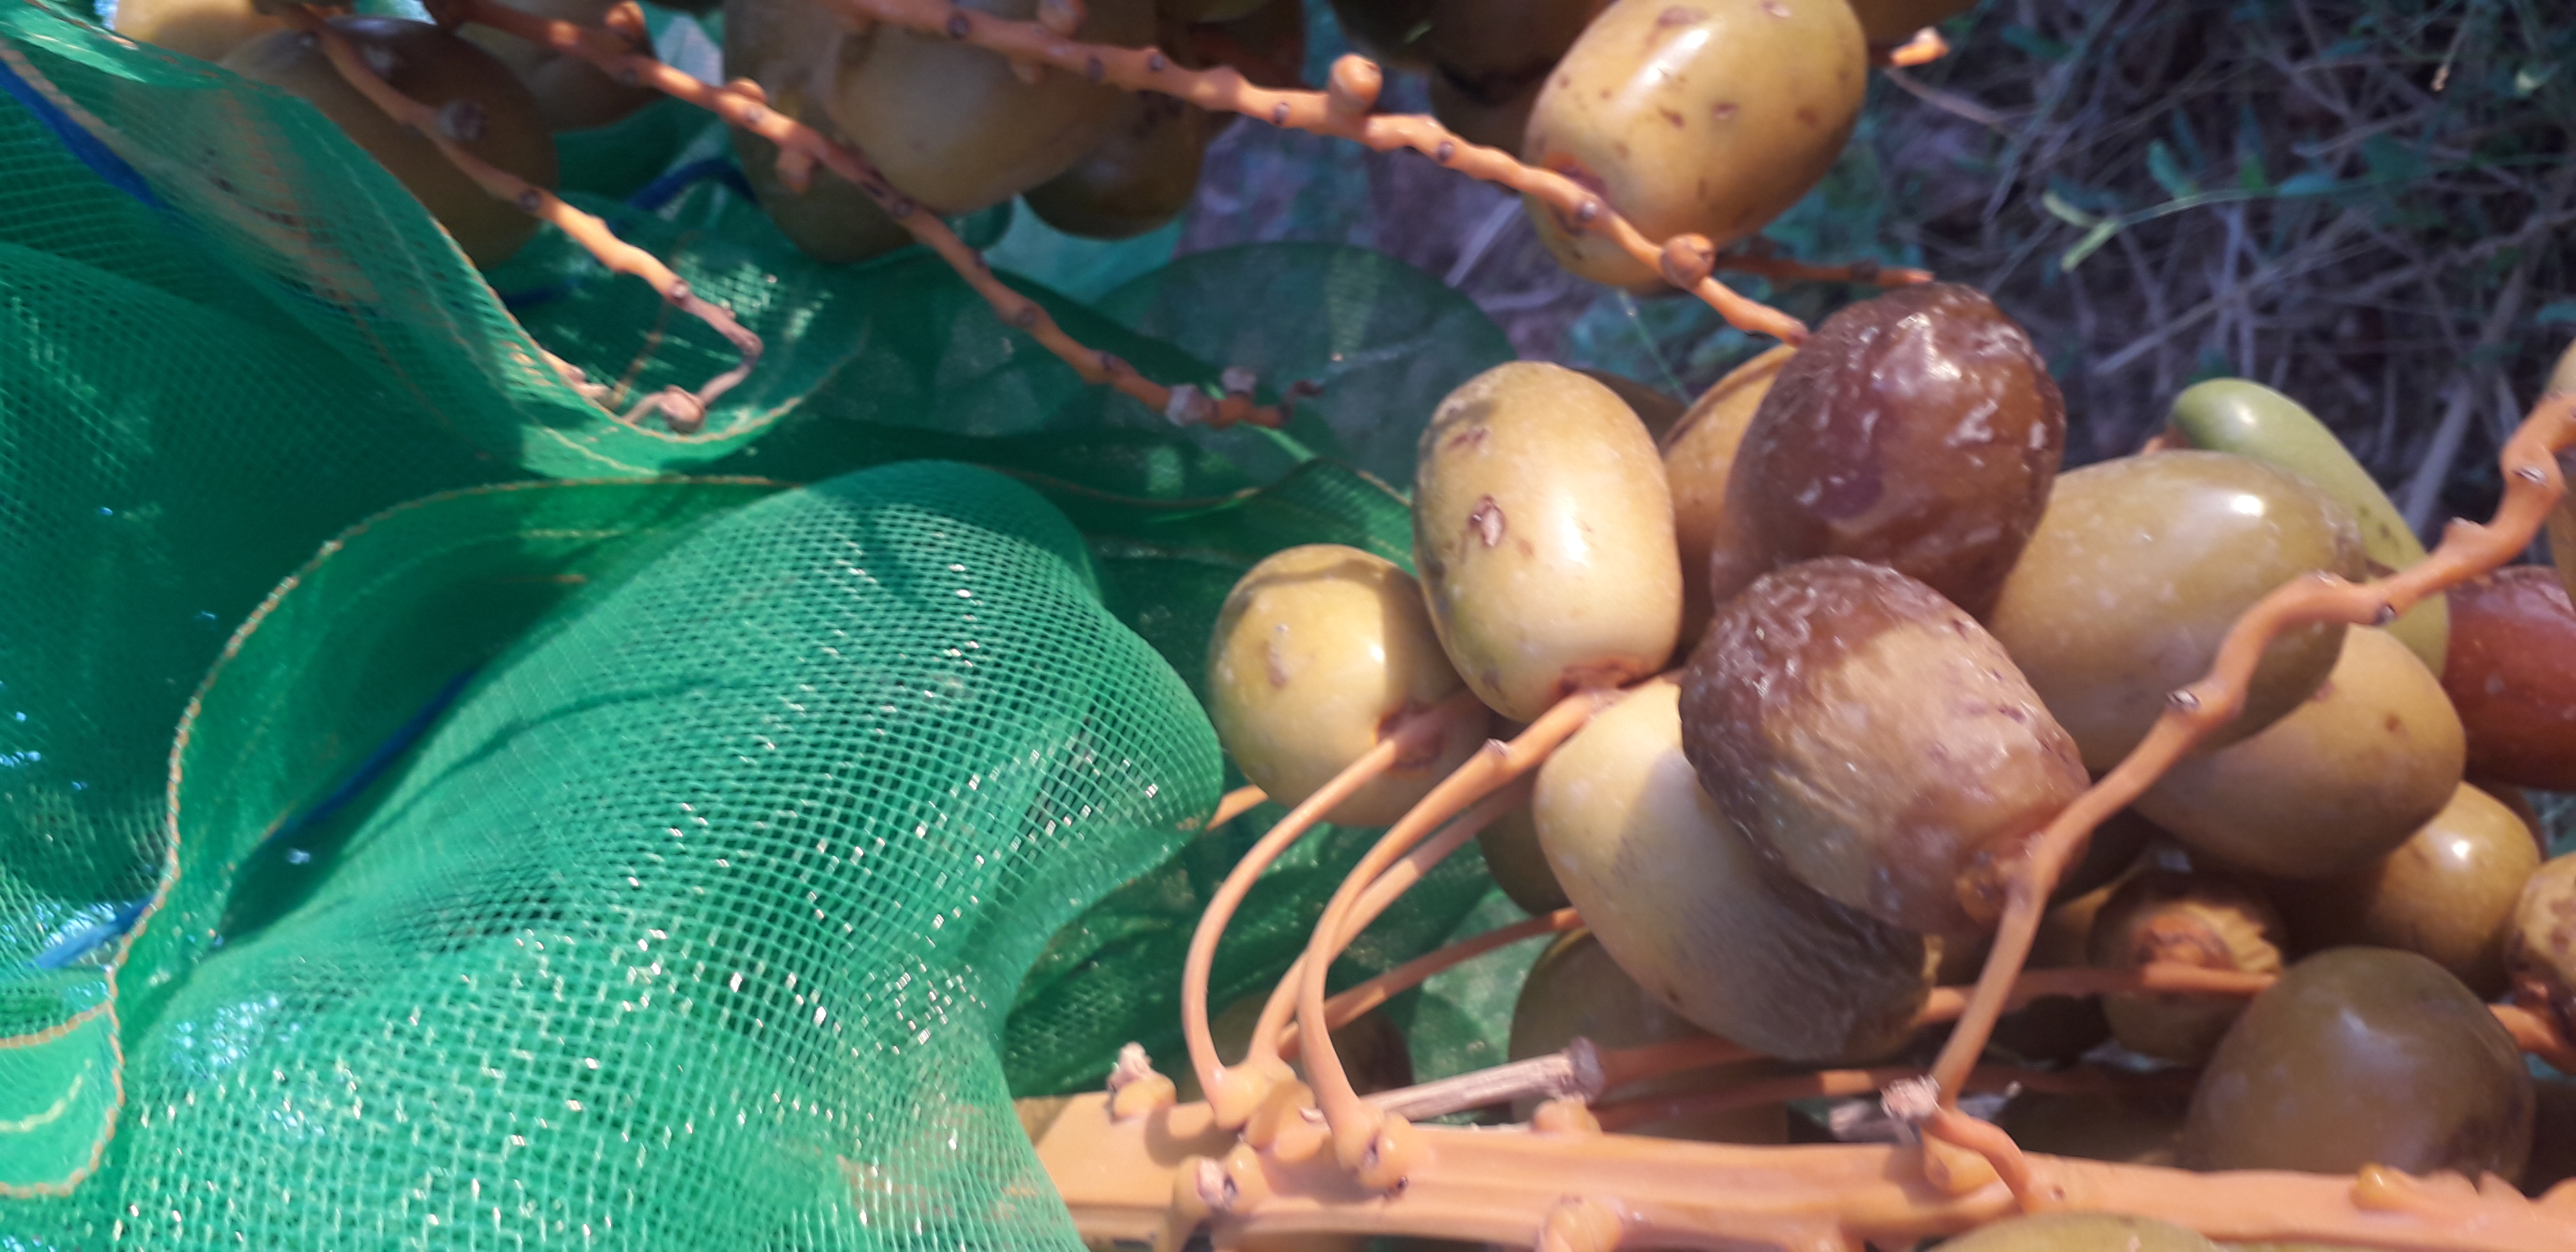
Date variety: Boufagous